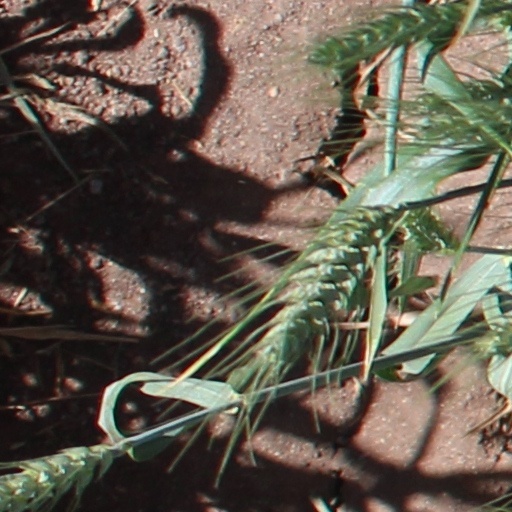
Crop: wheat